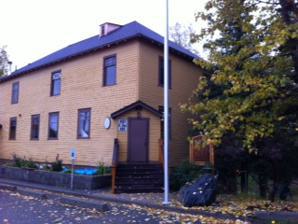
Building: Pioneer School House
Country: United States of America
Year built: 1915
United States historic place Pioneer School House U.S. National Register of Historic Places Alaska Heritage Resources Survey Show map of Downtown Anchorage Show map of Anchorage Show map of Alaska Location 3rd Avenue and Eagle Street, Anchorage, Alaska Coordinates 61°13′12″N 149°52′32″W / 61.22000°N 149.87556°W / 61.22000; -149.87556 Area 1 acre (0.40 ha) Built 1915 Built by Alaska Engineering Commission NRHP reference No. 80000747 AHRS No. ANC-244 Added to NRHP December 3, 1980 Background In the 1914-1915 Anchorage's population grew quickly when workmen and their families moved to the area to work on building the Alaska Railroad . In 1915 Frederick Mears ' wife, Jane Mears, organized the Anchorage Woman's Club specifically to facilitate establishing a school for the children of the workers. Building The Pioneer School House is a historic former school building at 3rd Avenue and Eagle Street in Anchorage, Alaska .  The two story building was designed and built by the Alaska Engineering Commission in 1915 during the first year of the city's growth. It is a hipped roof building 30.3 by 48.3 feet (9.2 m × 14.7 m) in plan, covered by shiplap siding. The school served about ninety elementary and high school students in 1915 and 1916. Orah Dee Clark was the first superintendent of the school. The town quickly outgrew the original schoolhouse and a second school was completed in 1917. The Pioneer School House was moved across the street to its current location in 1917 or after. The disused original schoolhouse was then used as a social hall by the Pioneers of Alaska Igloo 15 from the 1920s until 1964. The building was saved from demolition after the earthquake of 1964 through the efforts and funds provided by the Anchorage Woman's Club. The building was listed on the U.S. National Register of Historic Places in 1980. Its NRHP nomination notes: In its era, the school was labeled "entirely inadequate," "insanitary," and was characteristically "of an order of the early eighteenth century." The school lacked paint, restrooms, running water, a satisfactory heating system, and a solid foundation. The unheated, outdoor toilets did not meet town site standards. Despite the shortcomings, the school was able to launch public education in Anchorage. See also National Register of Historic Places listings in Anchorage, Alaska References